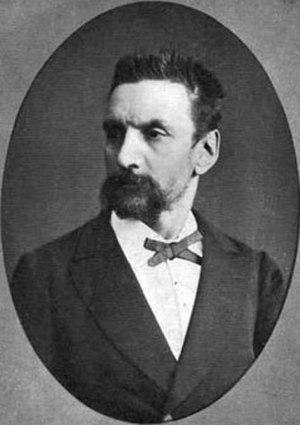
Louis-Pierre-Marie Mouillard, né le 30 septembre 1834 à Lyon et mort le 20 septembre 1897 au Caire est un pionnier français de l’aéronautique du XIXᵉ siècle, ingénieur et chercheur.